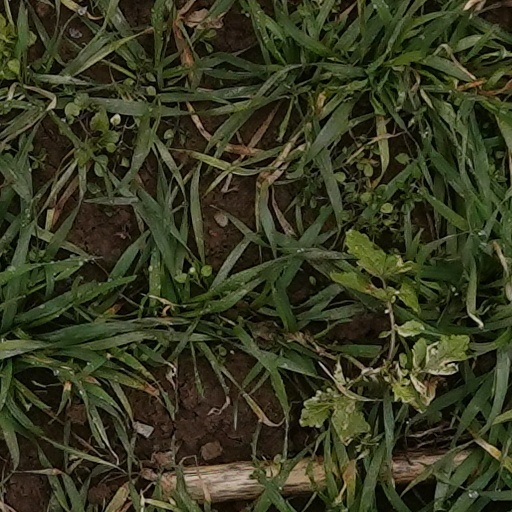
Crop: wheat